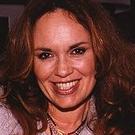
Age: 52